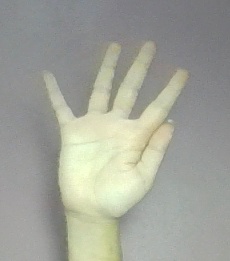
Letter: sheen